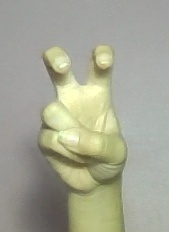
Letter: toot